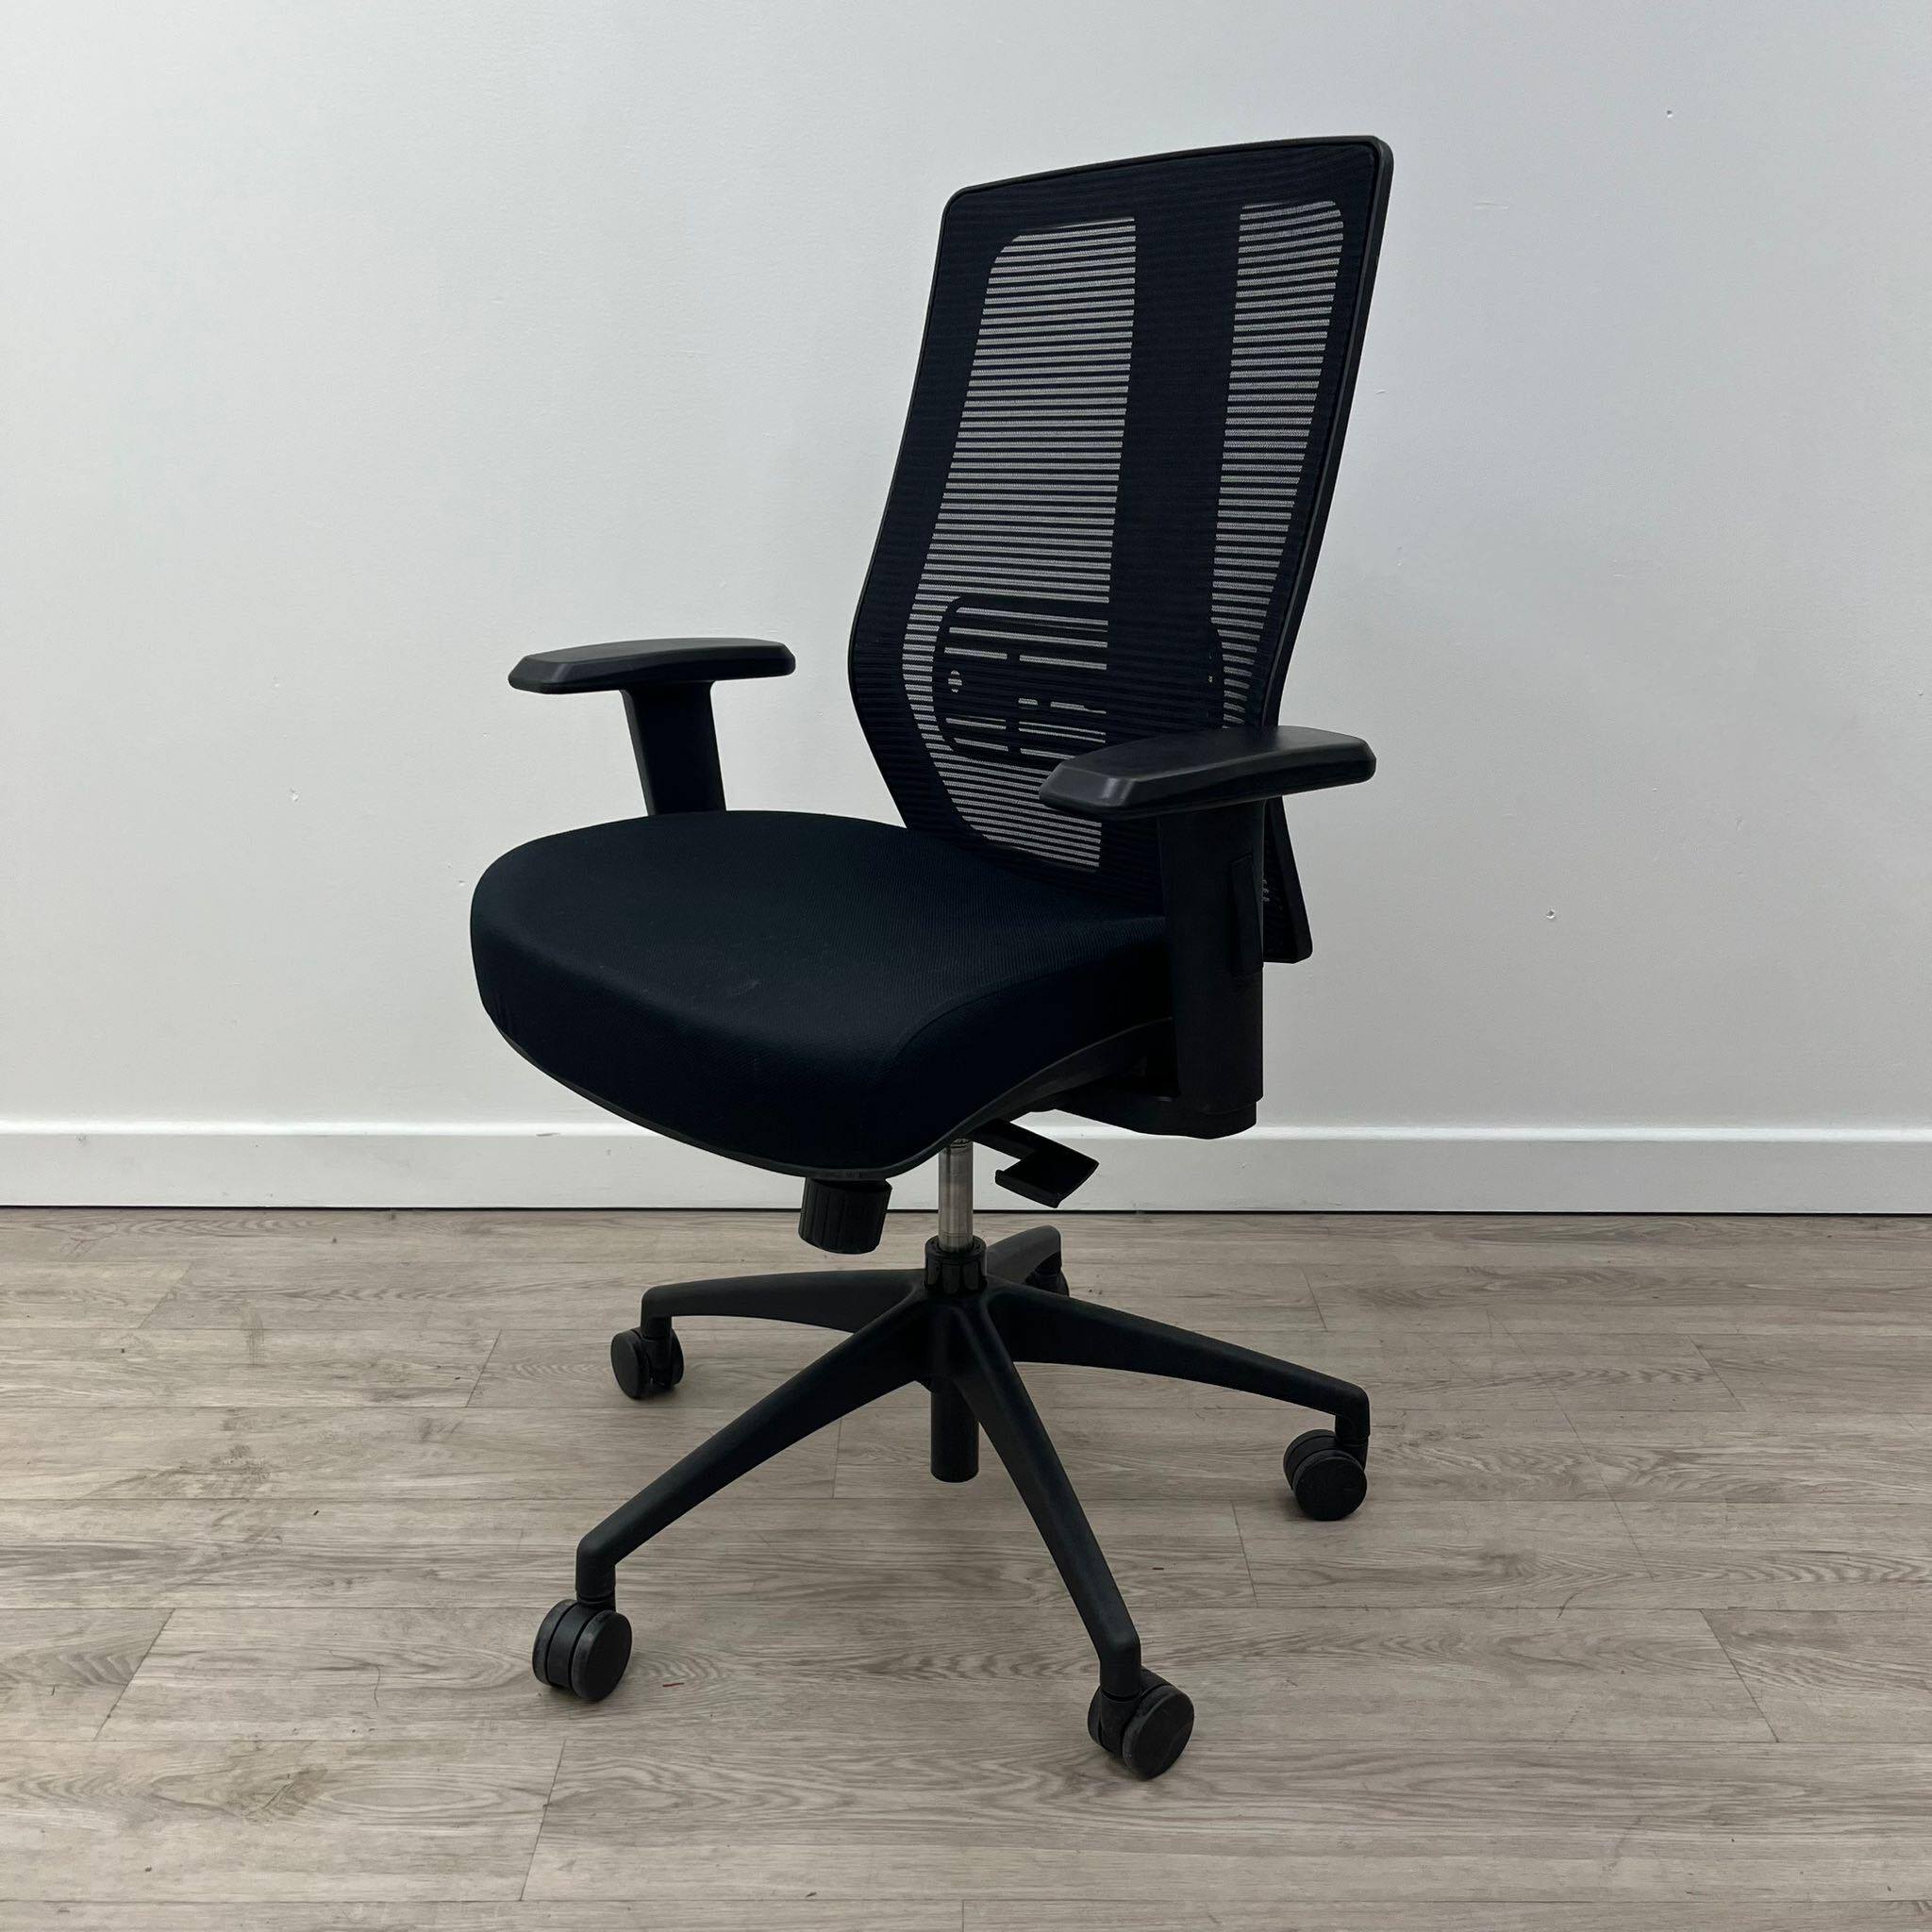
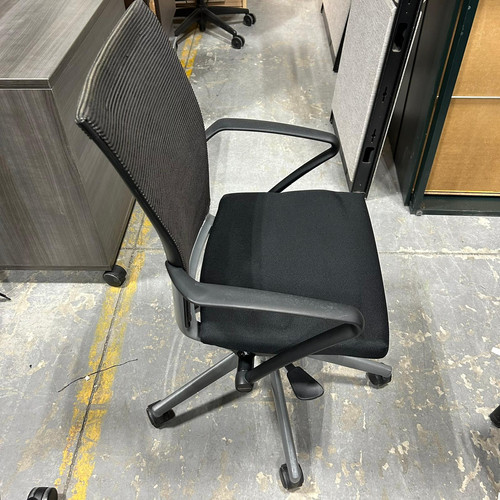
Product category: items_chair
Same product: no